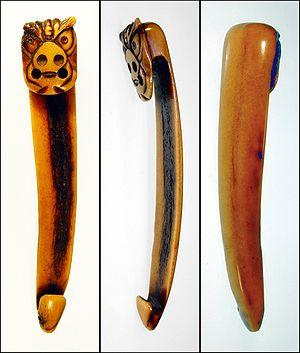
Le netsuke est un objet vestimentaire traditionnel japonais servant à maintenir les sagemono. Le mot se décompose étymologiquement en ne, et tsuke.